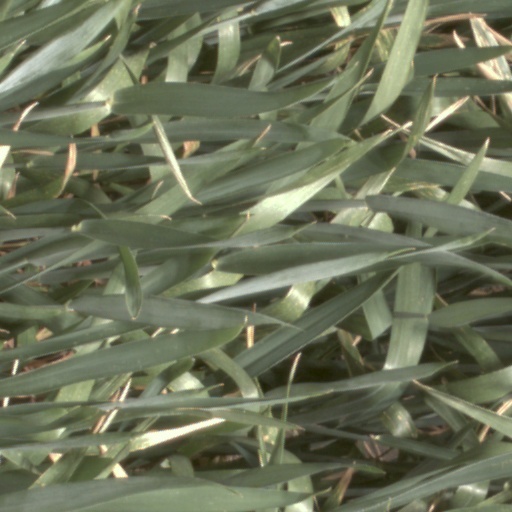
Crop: wheat